Motorized tricycle

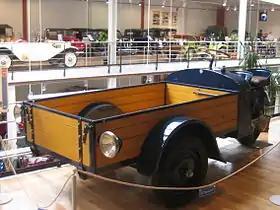
Tatra 49 freight motor tricycle

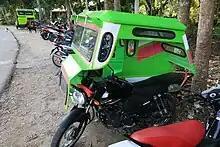
The Philippine tricycle, one of the most common forms of public transportation in the country. It is a sidecar, not a tuk-tuk

A motorized tricycle's wheels may be arranged in either configuration: delta or reverse (tadpole). A delta trike has one wheel in front and two in back, and the reverse or tadpole trike has two wheels in front and one in back. Occasionally, rear wheel steering is used, although this increases the turning circle and can affect handling (the geometry is similar to a regular trike operating in reverse, but with a steering damper added).